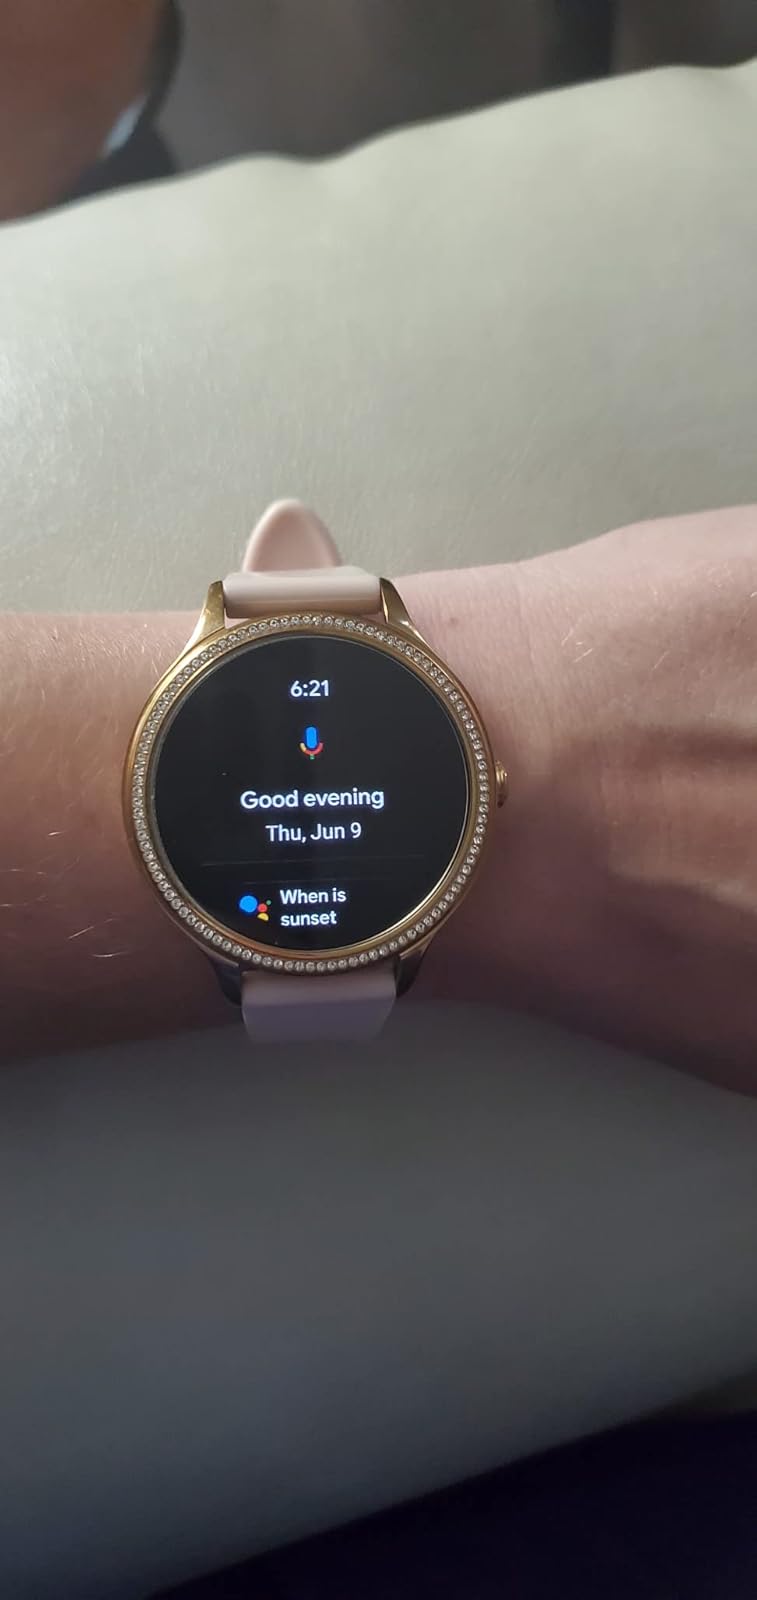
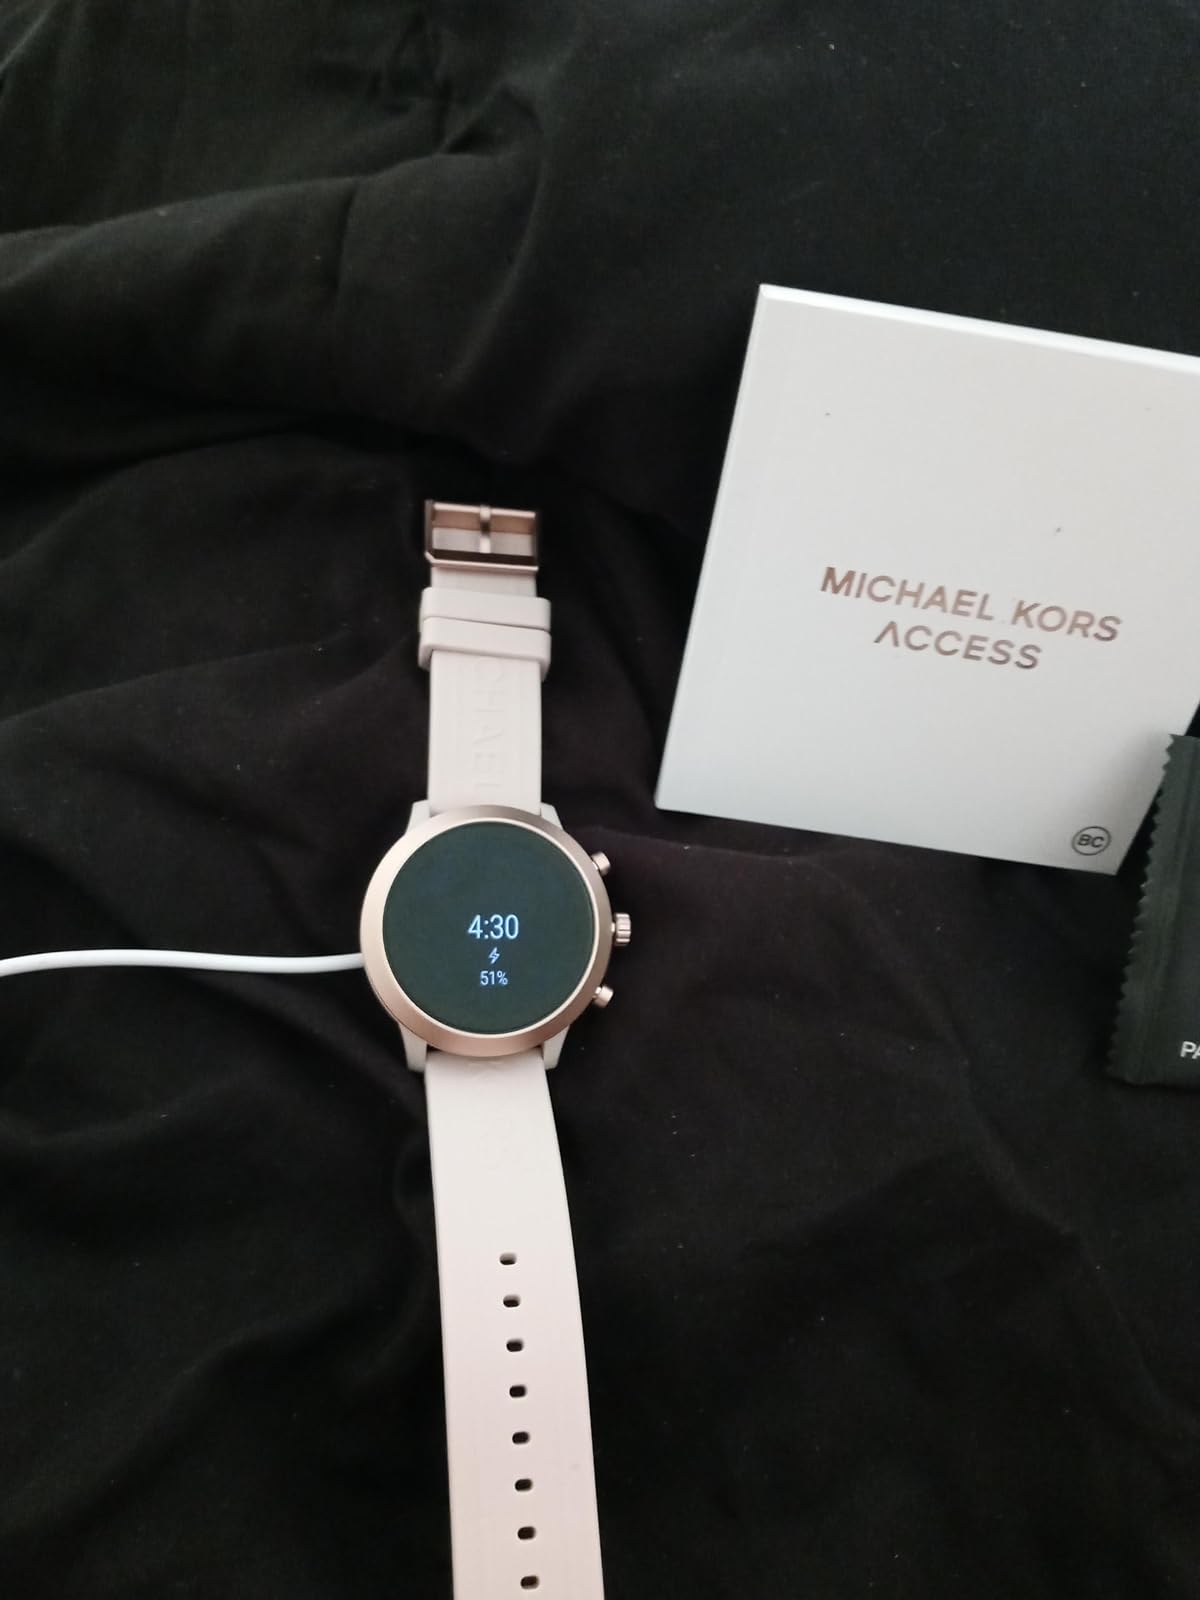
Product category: smartwatch
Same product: no